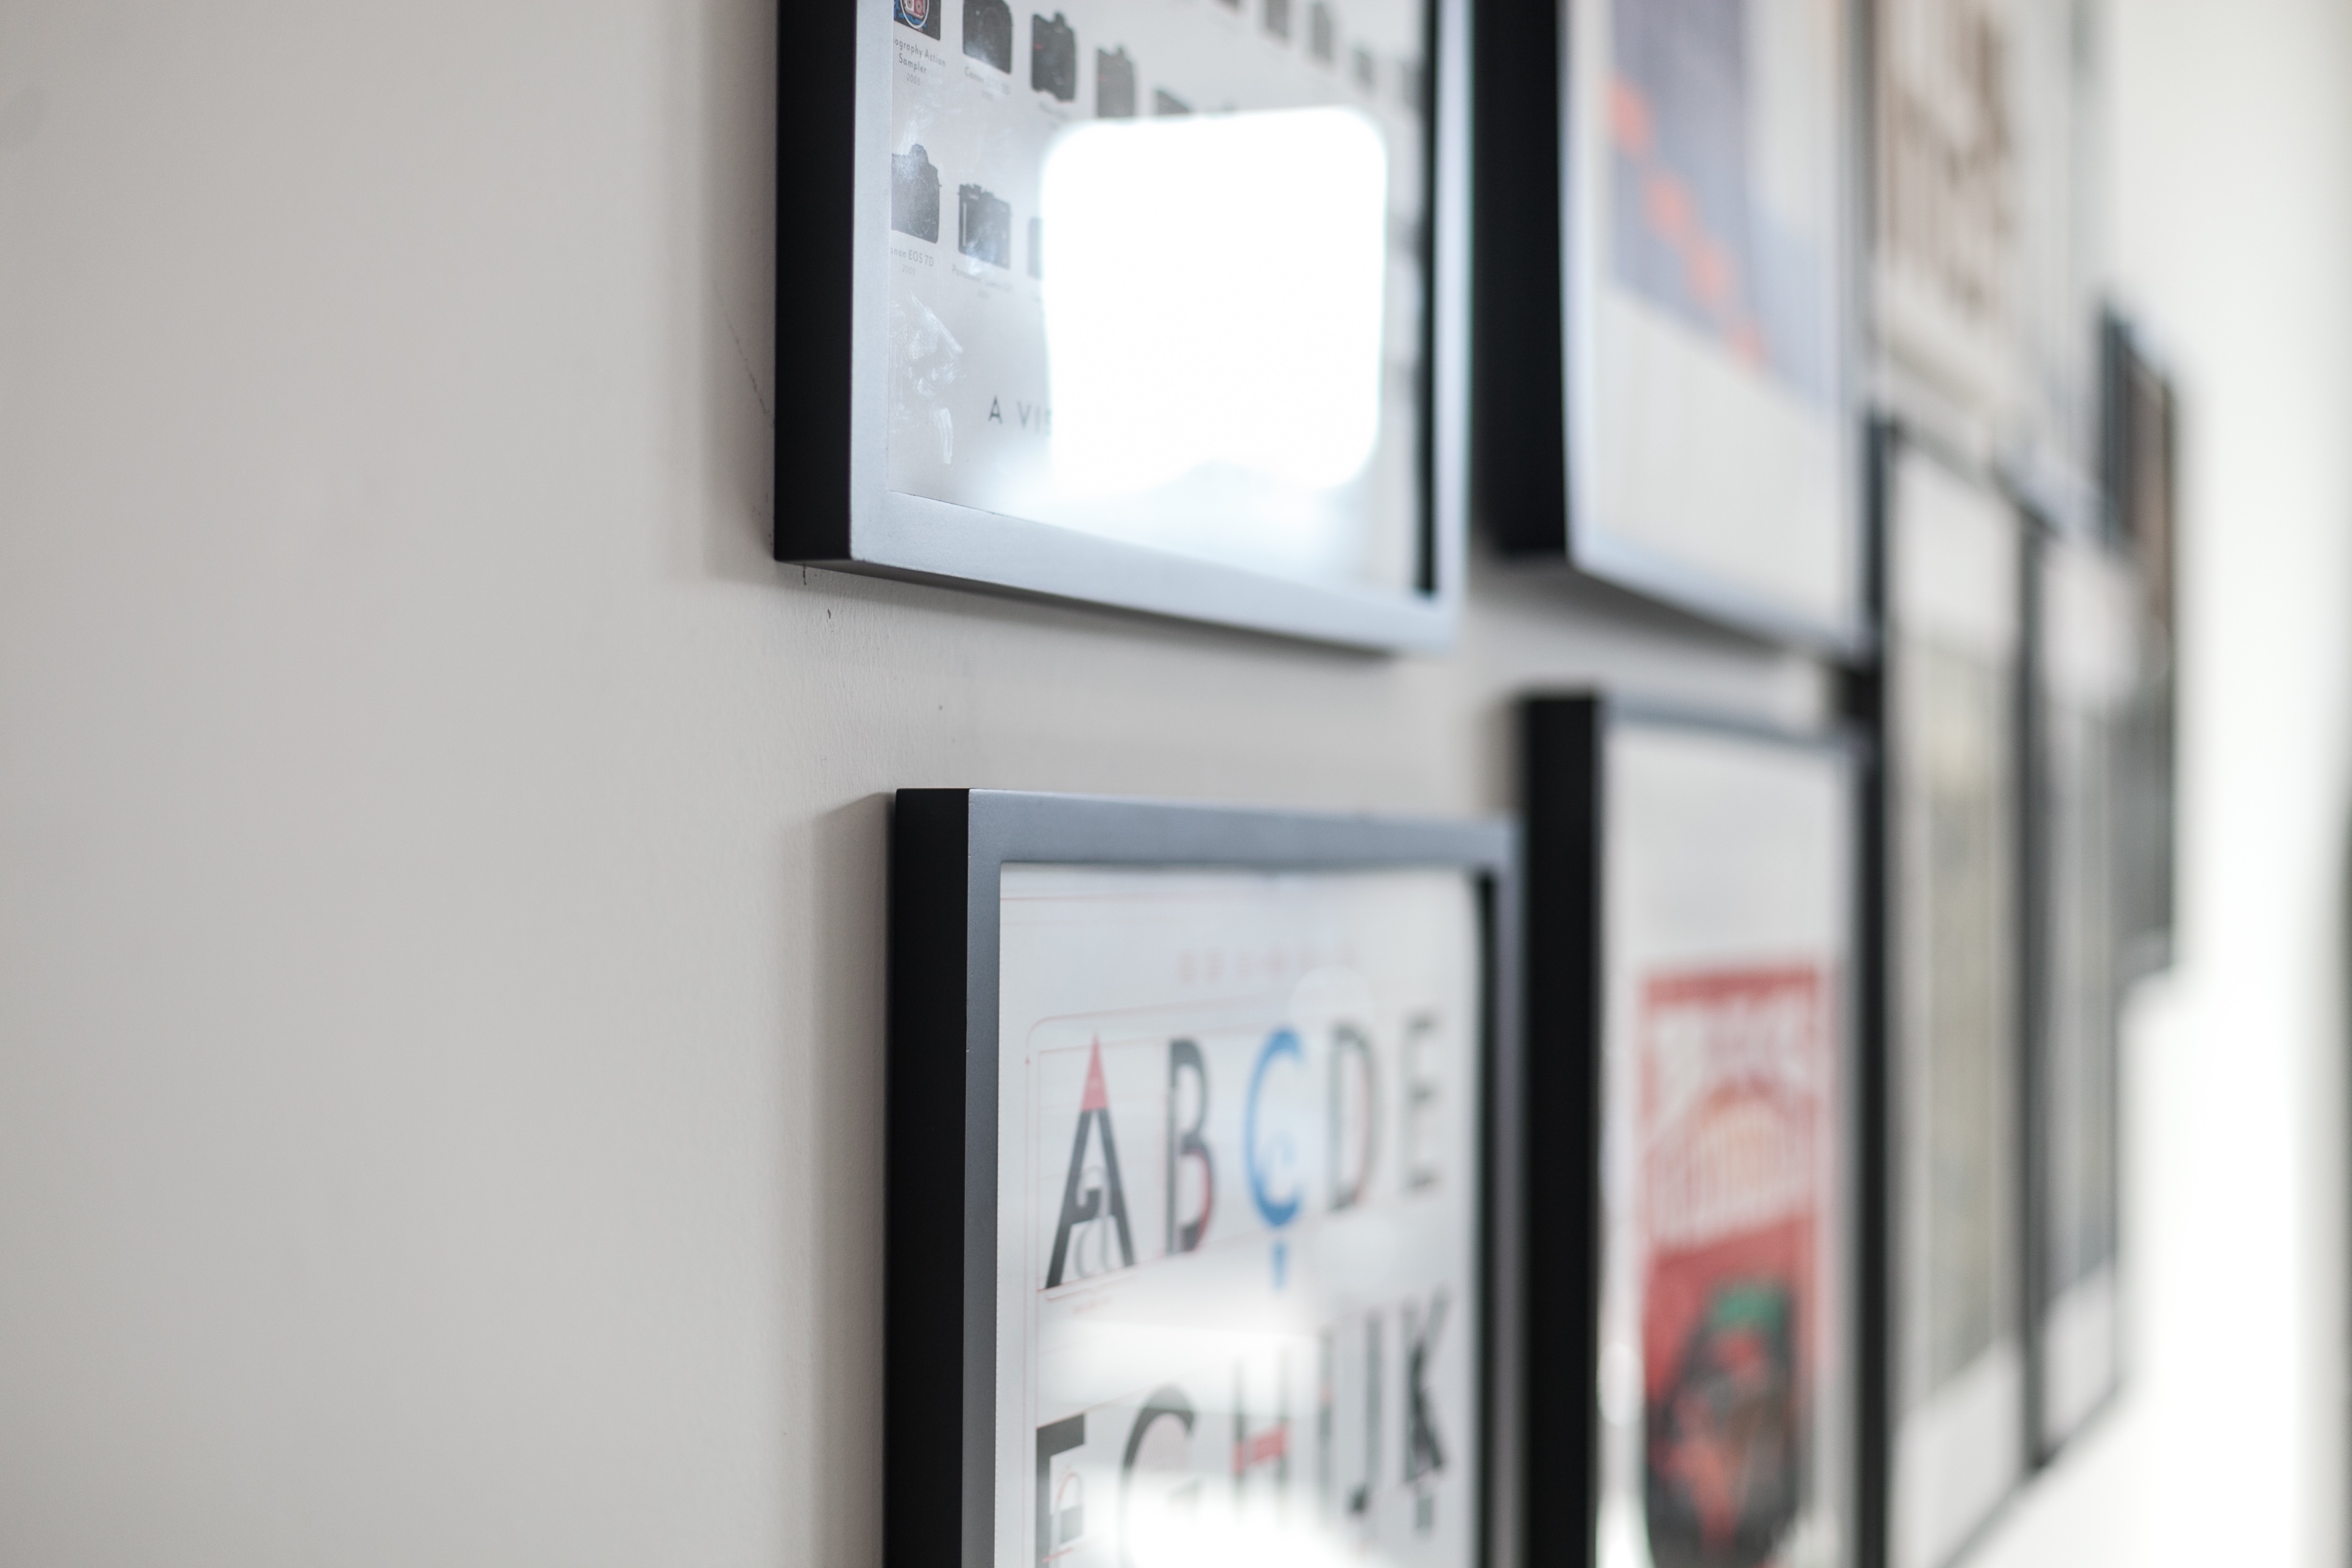
advertising, interior design, brand, design